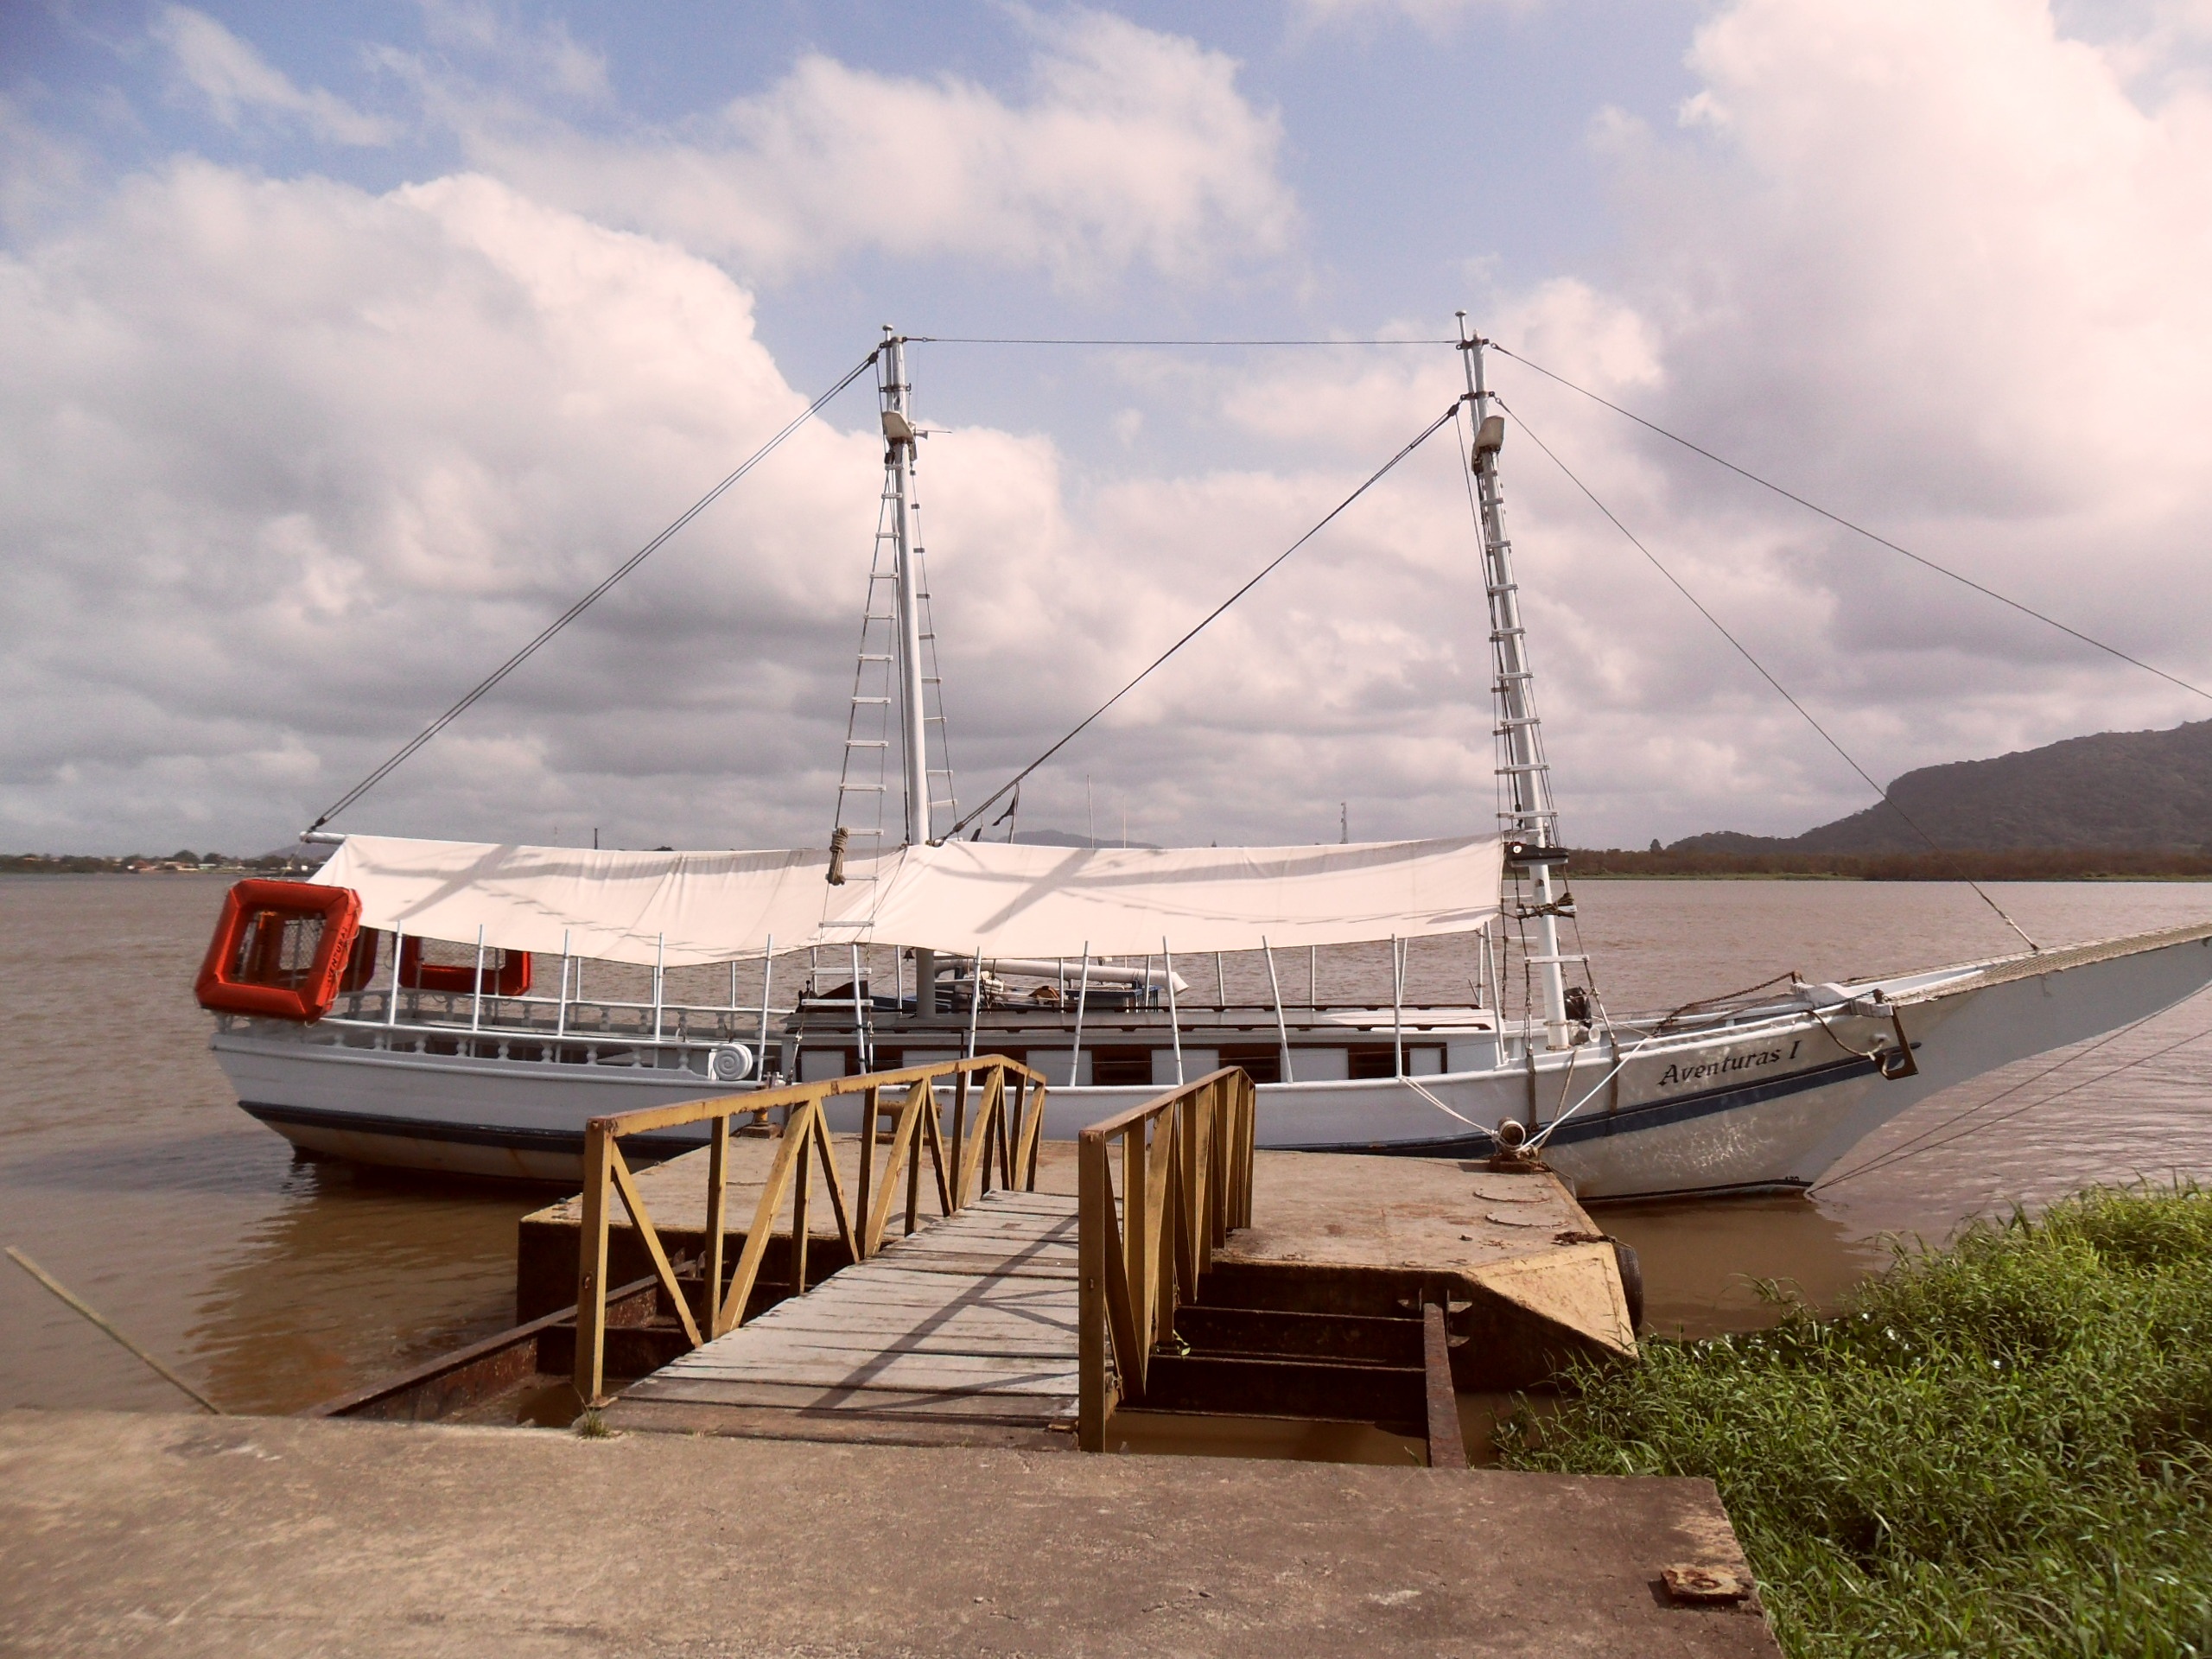
sea, dock, boat, ship, vehicle, mast, harbor, sailboat, brazil, watercraft, long island